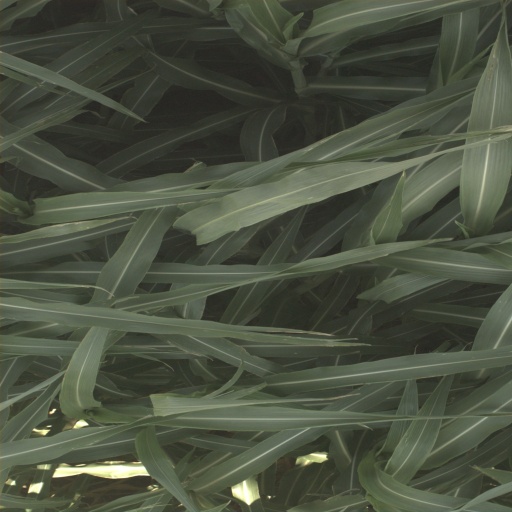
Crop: sorghum